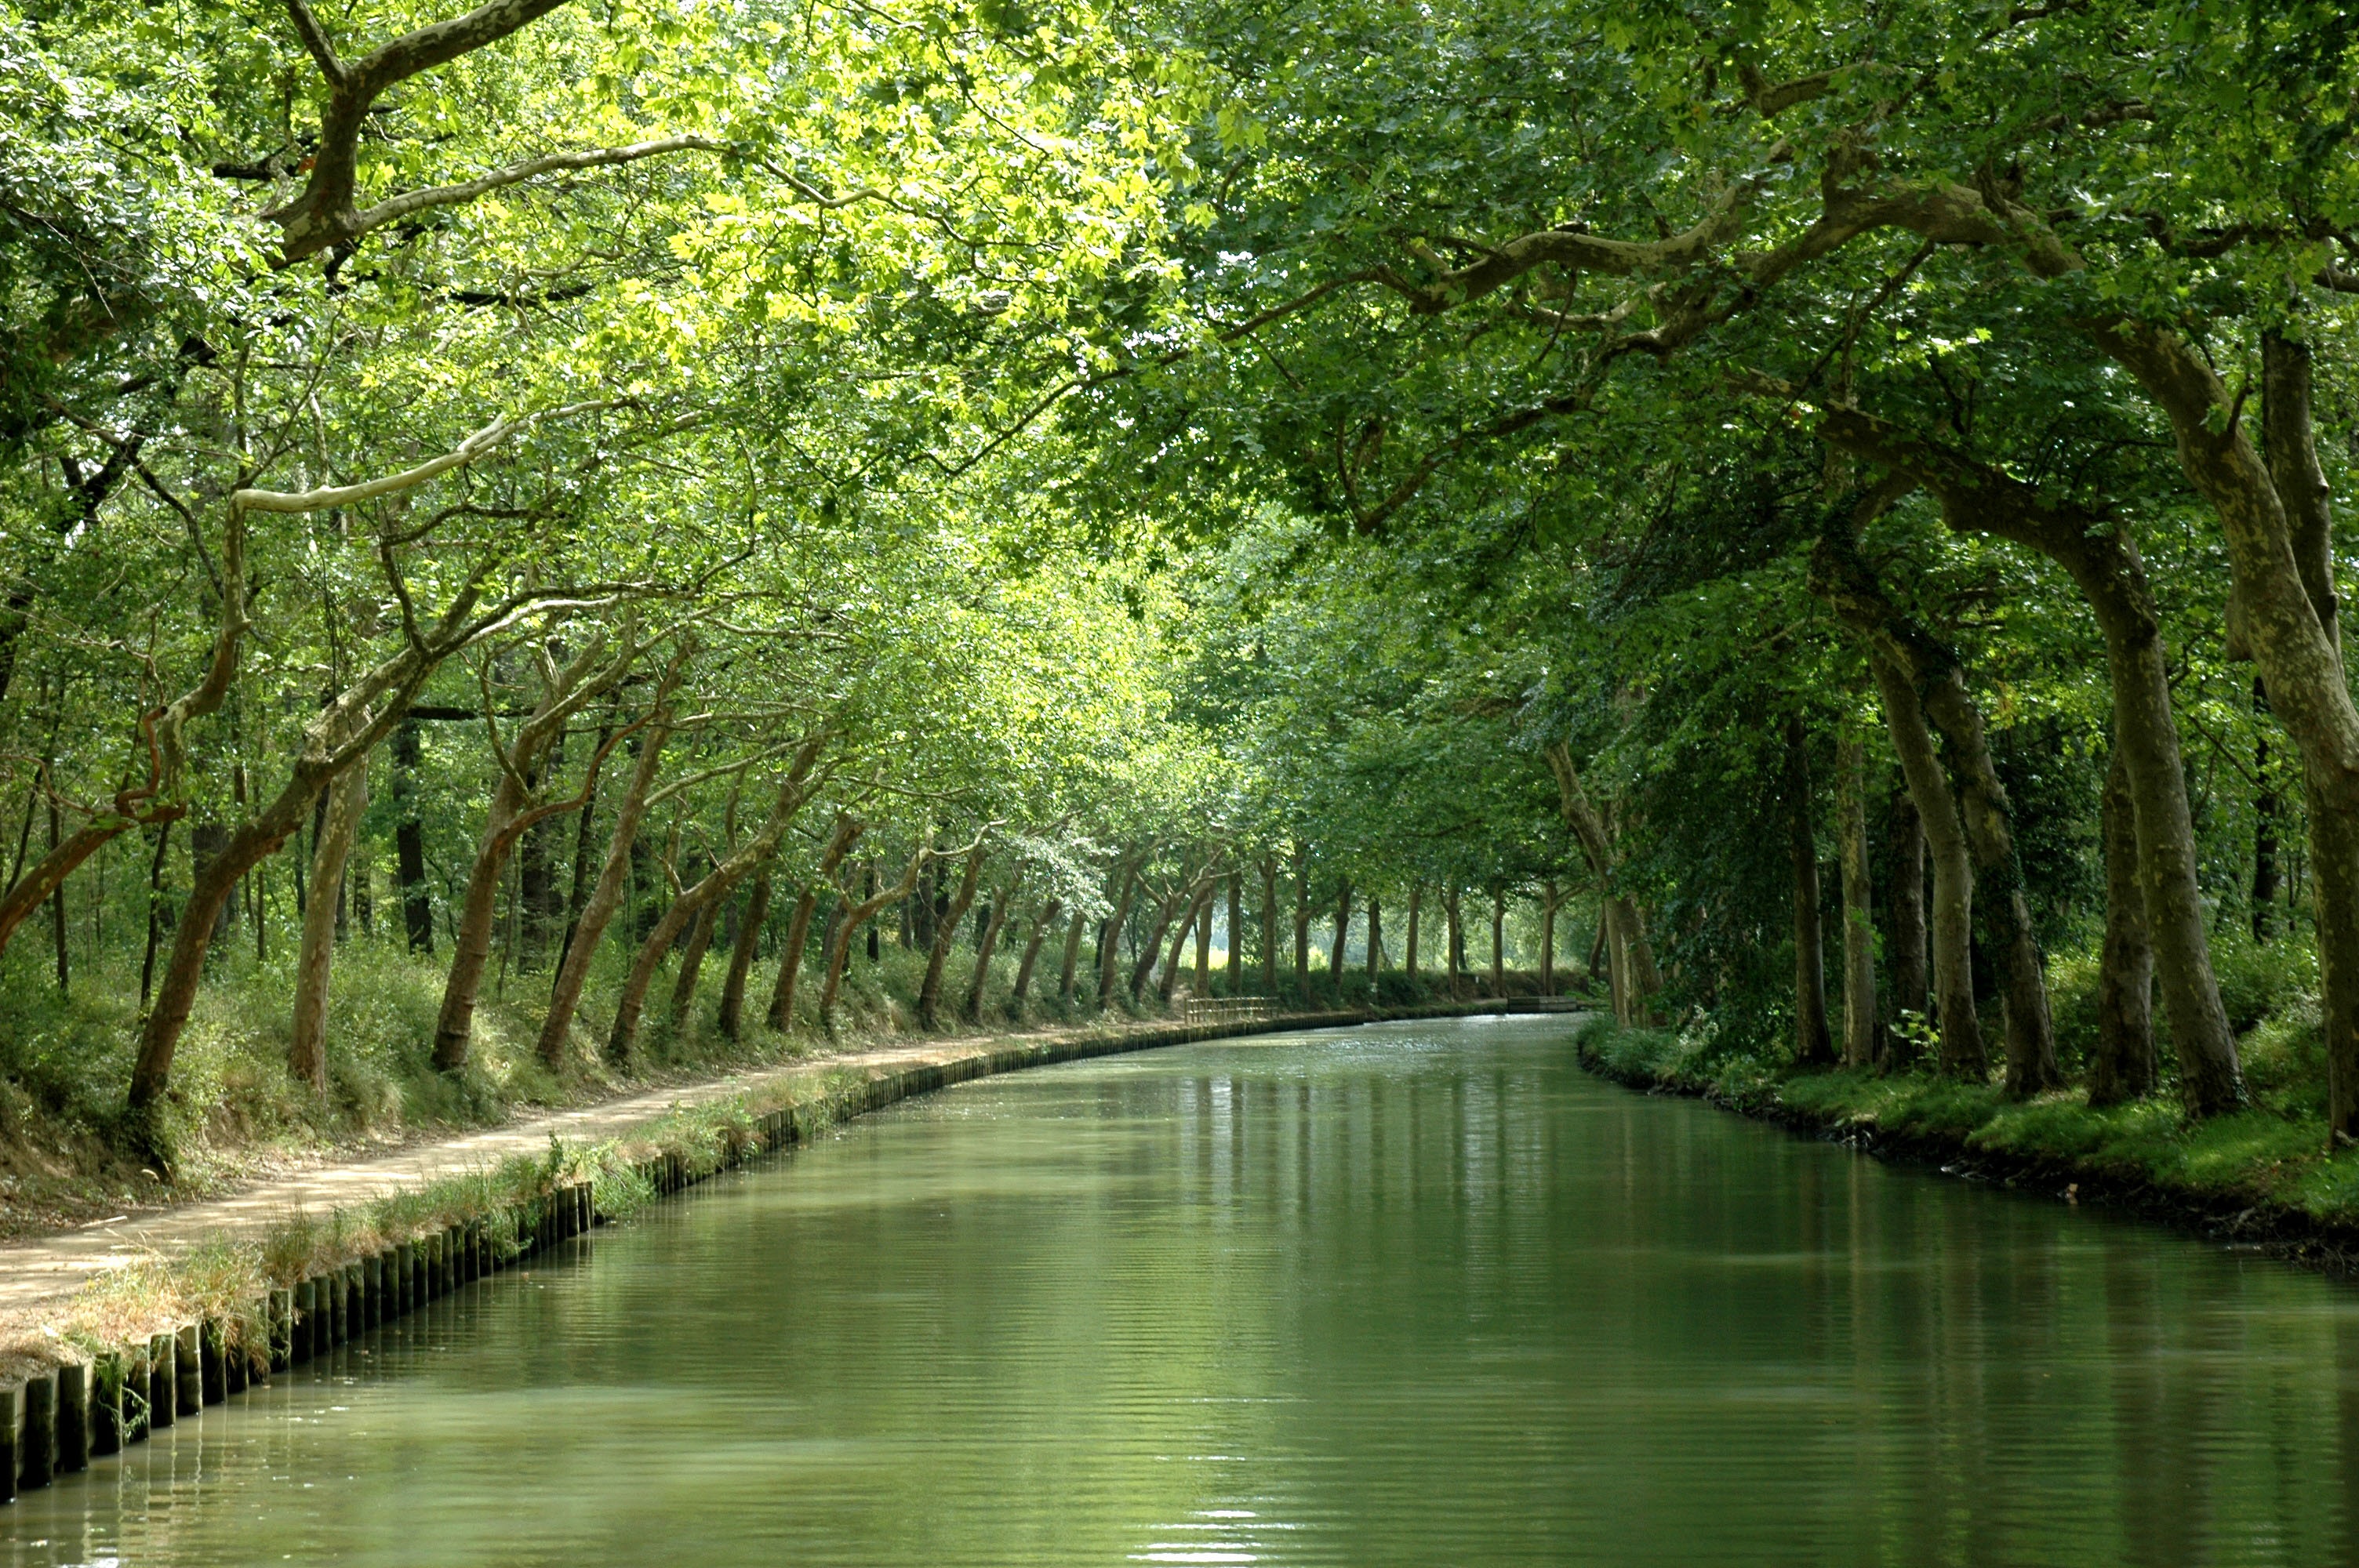
landscape, tree, nature, forest, swamp, branch, sunlight, leaf, flower, river, canal, pond, stream, green, reflection, autumn, calm, botany, waterway, body of water, vegetation, rainforest, wetland, channel, woodland, habitat, ecosystem, watercourse, landform, natural environment, geographical feature, woody plant, bayou, riparian forest